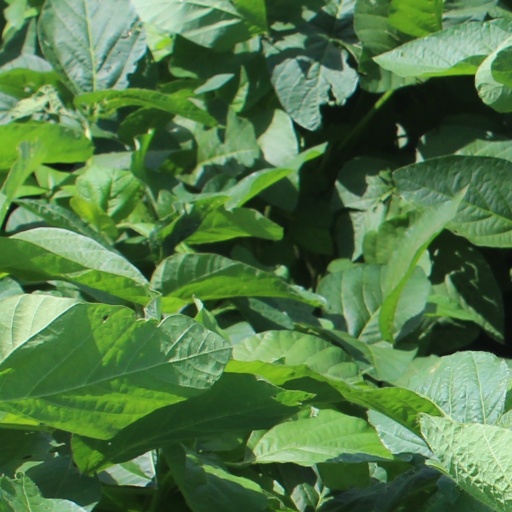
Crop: soybean